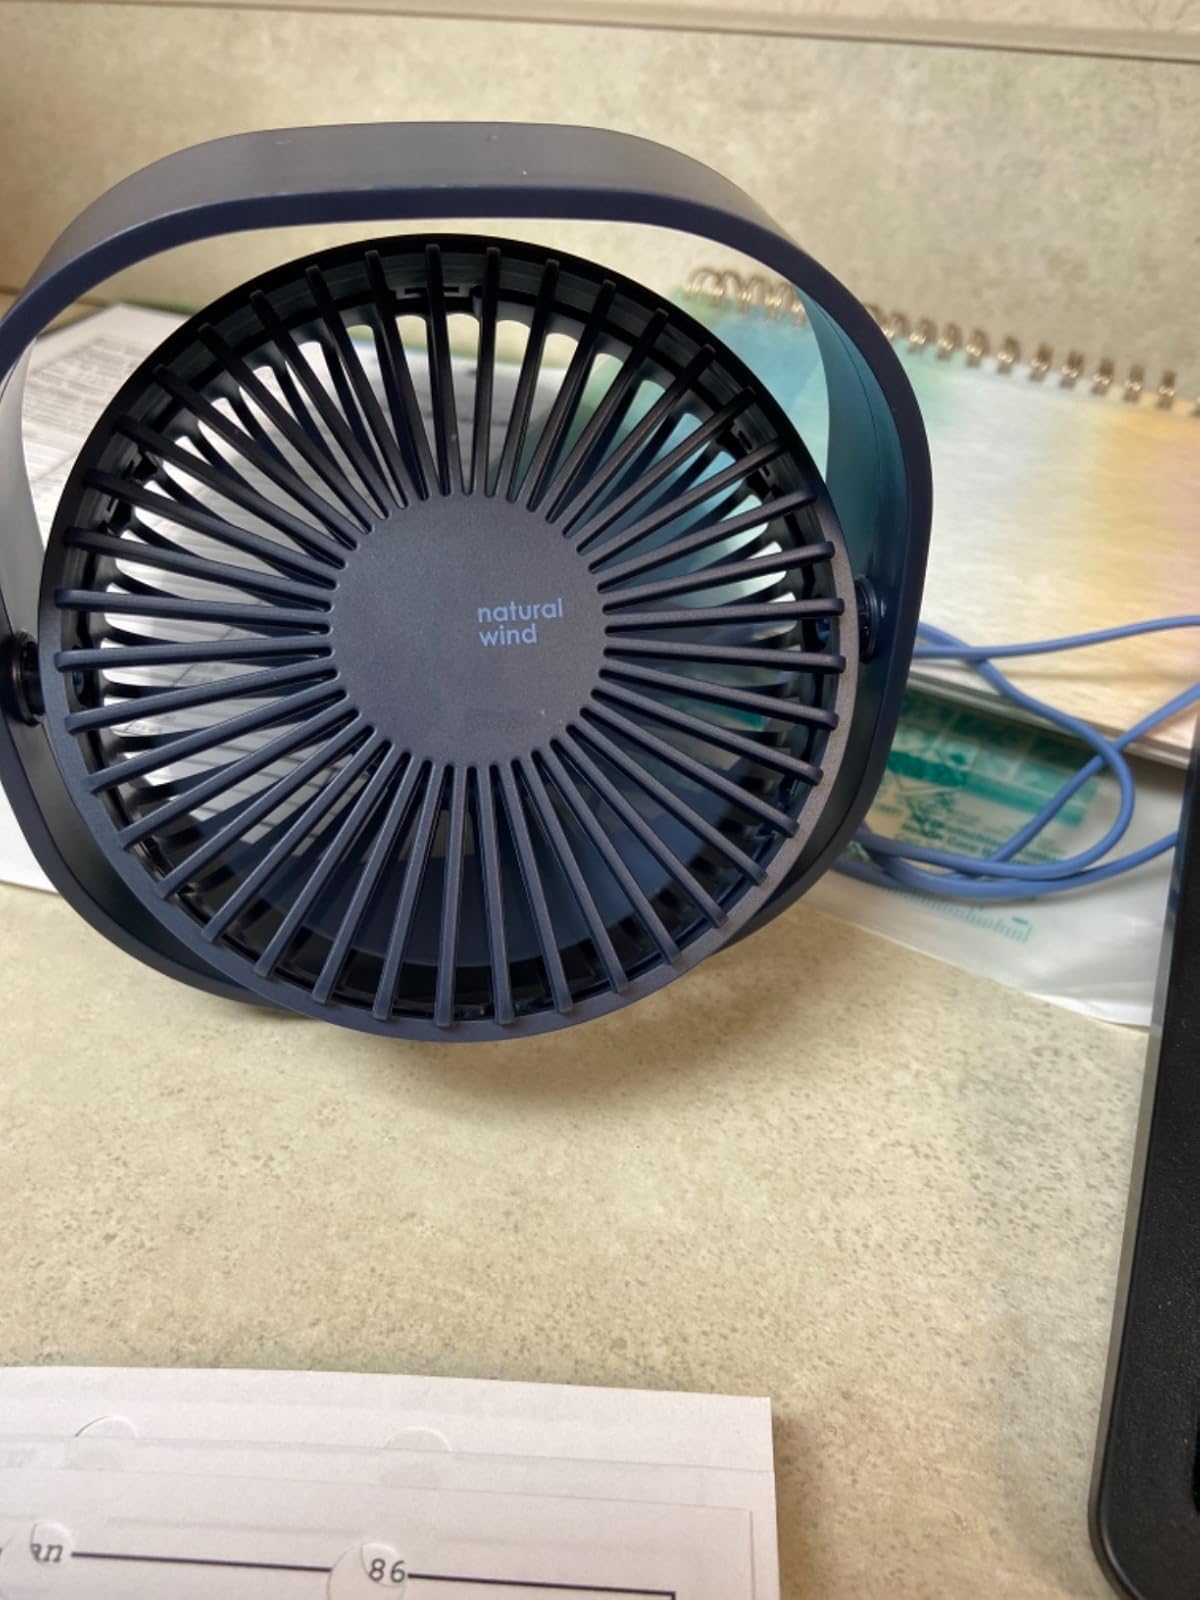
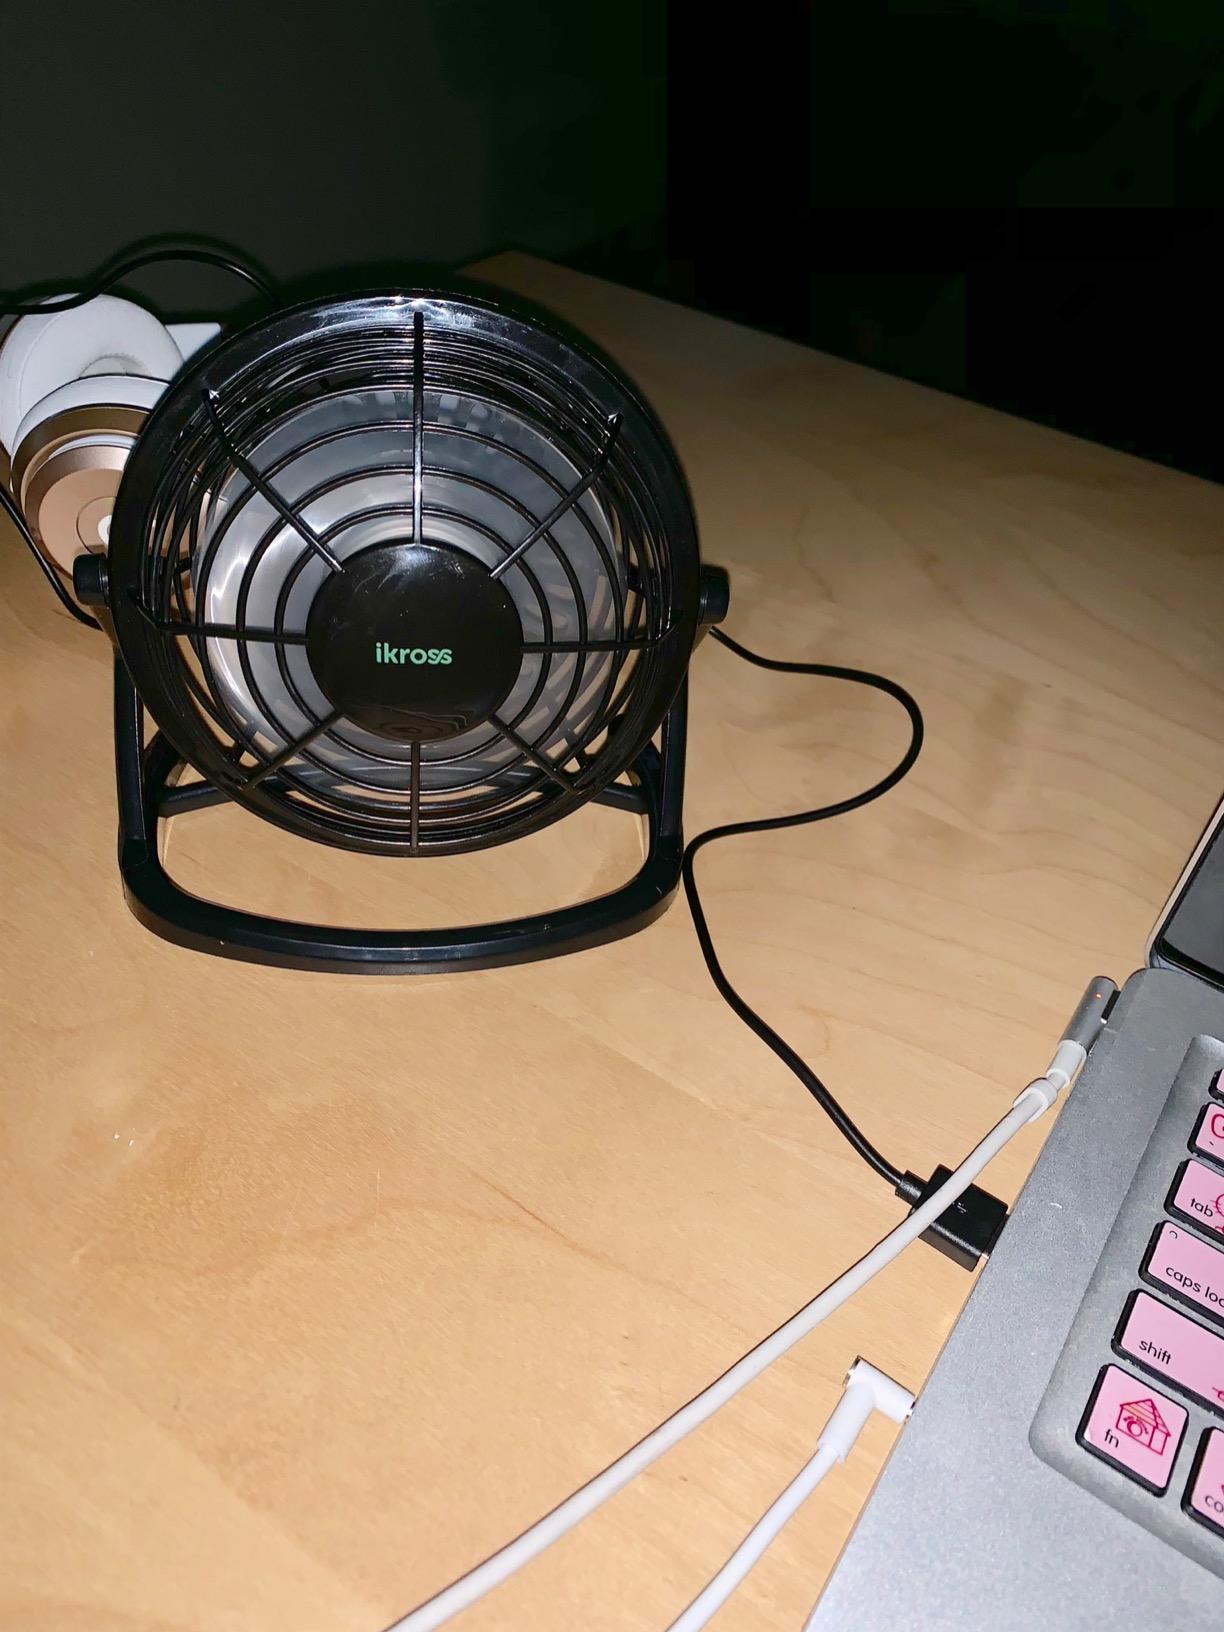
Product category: fan
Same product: no